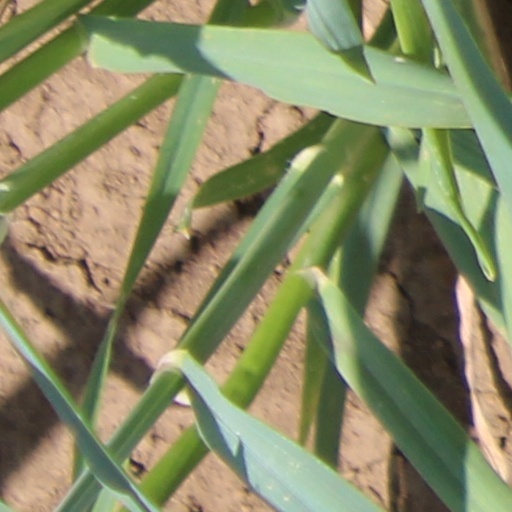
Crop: wheat